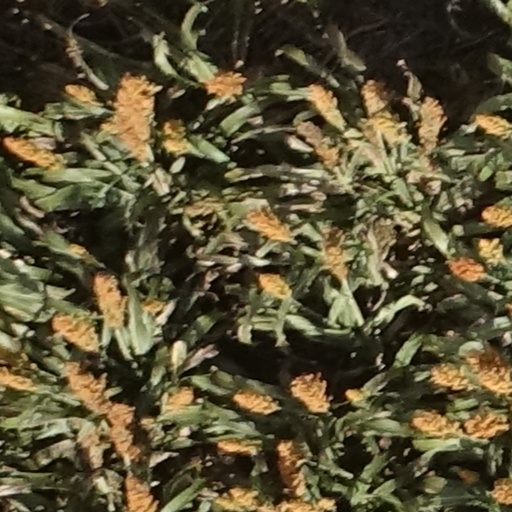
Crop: sorghum